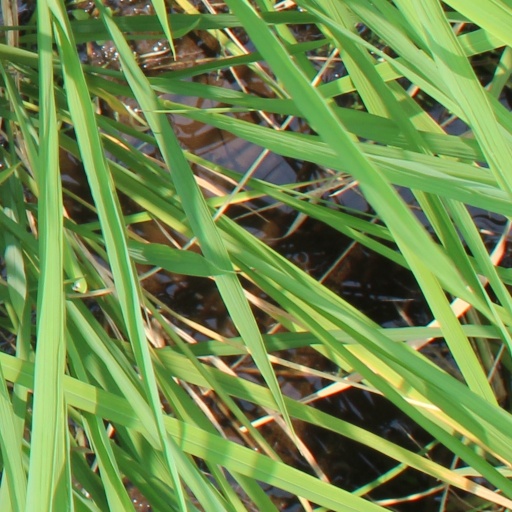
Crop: rice